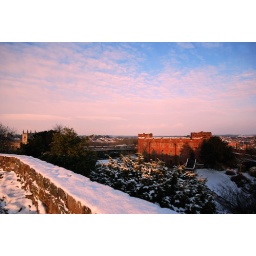
the pink dawn over shrewsbury castle on a recent snowy morning